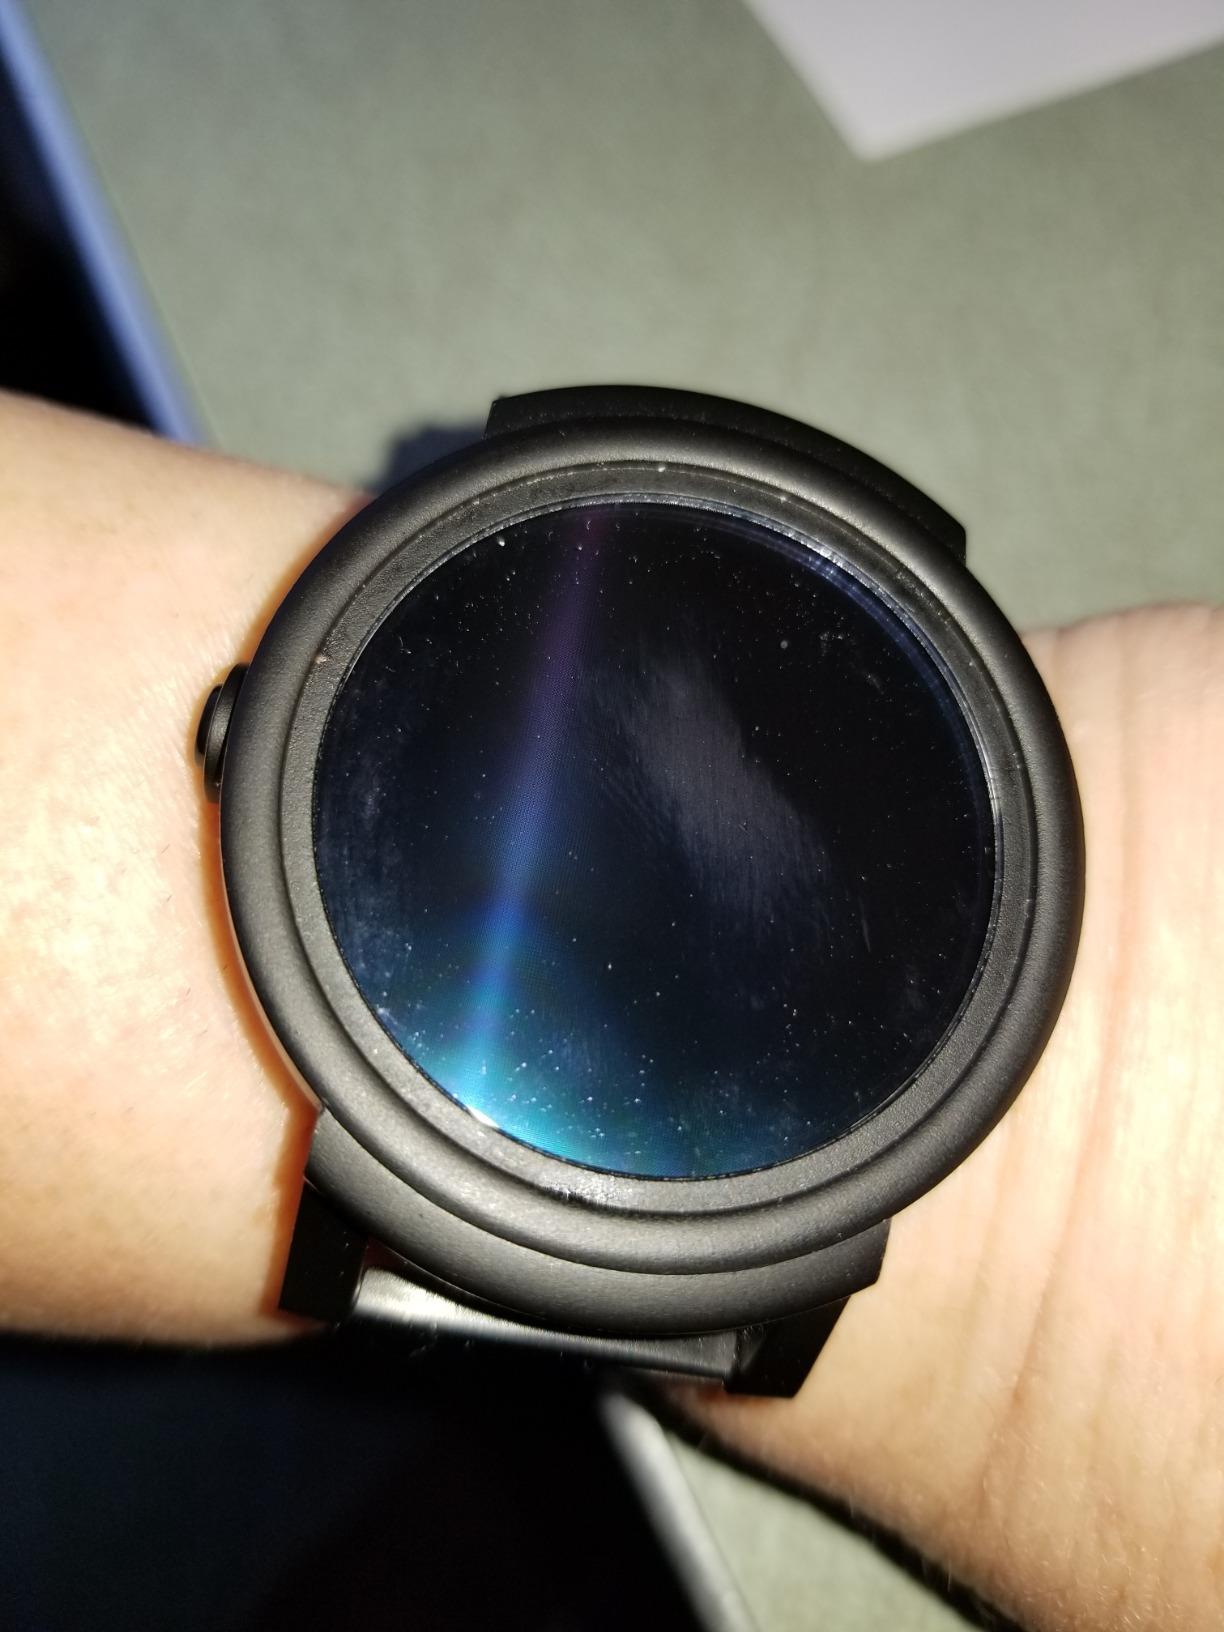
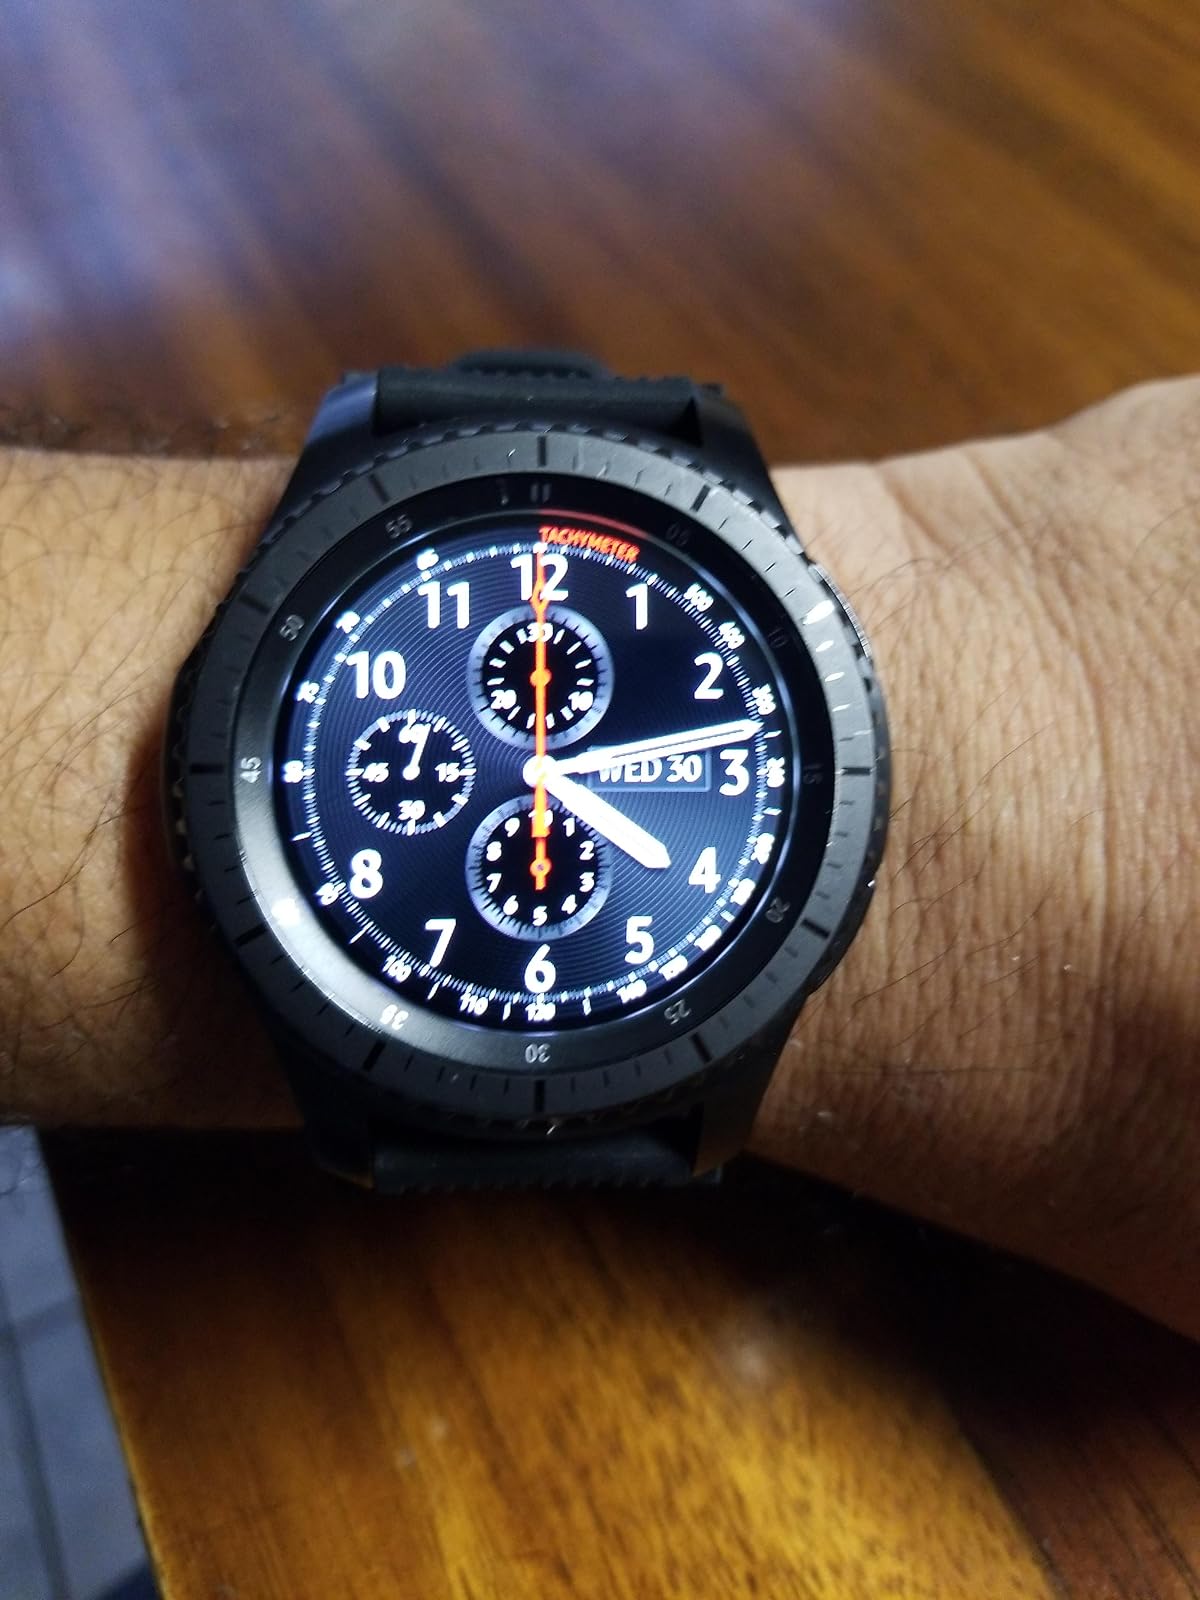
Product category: smartwatch
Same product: no